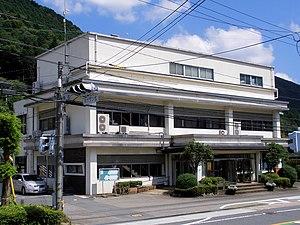
Le village de Nishiawakura est un village du district d'Aida, dans la préfecture d'Okayama, au Japon.